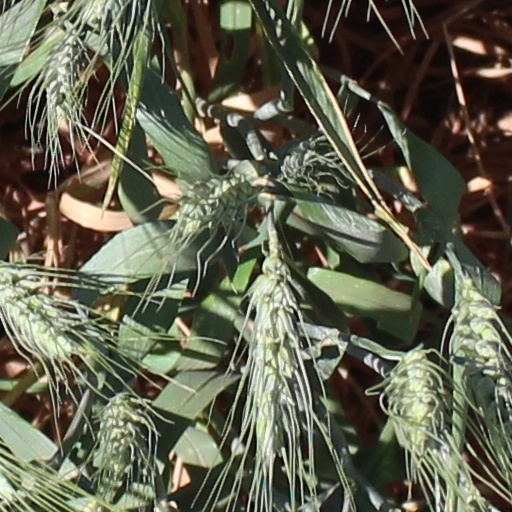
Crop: wheat